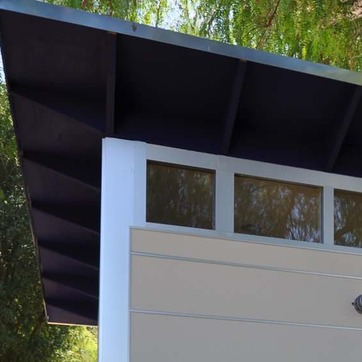
Material: glass